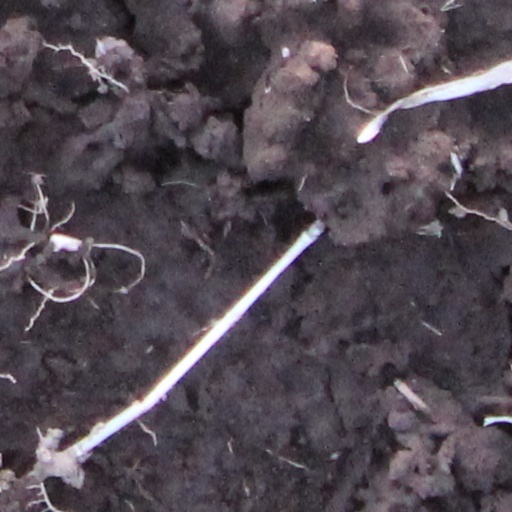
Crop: wheat